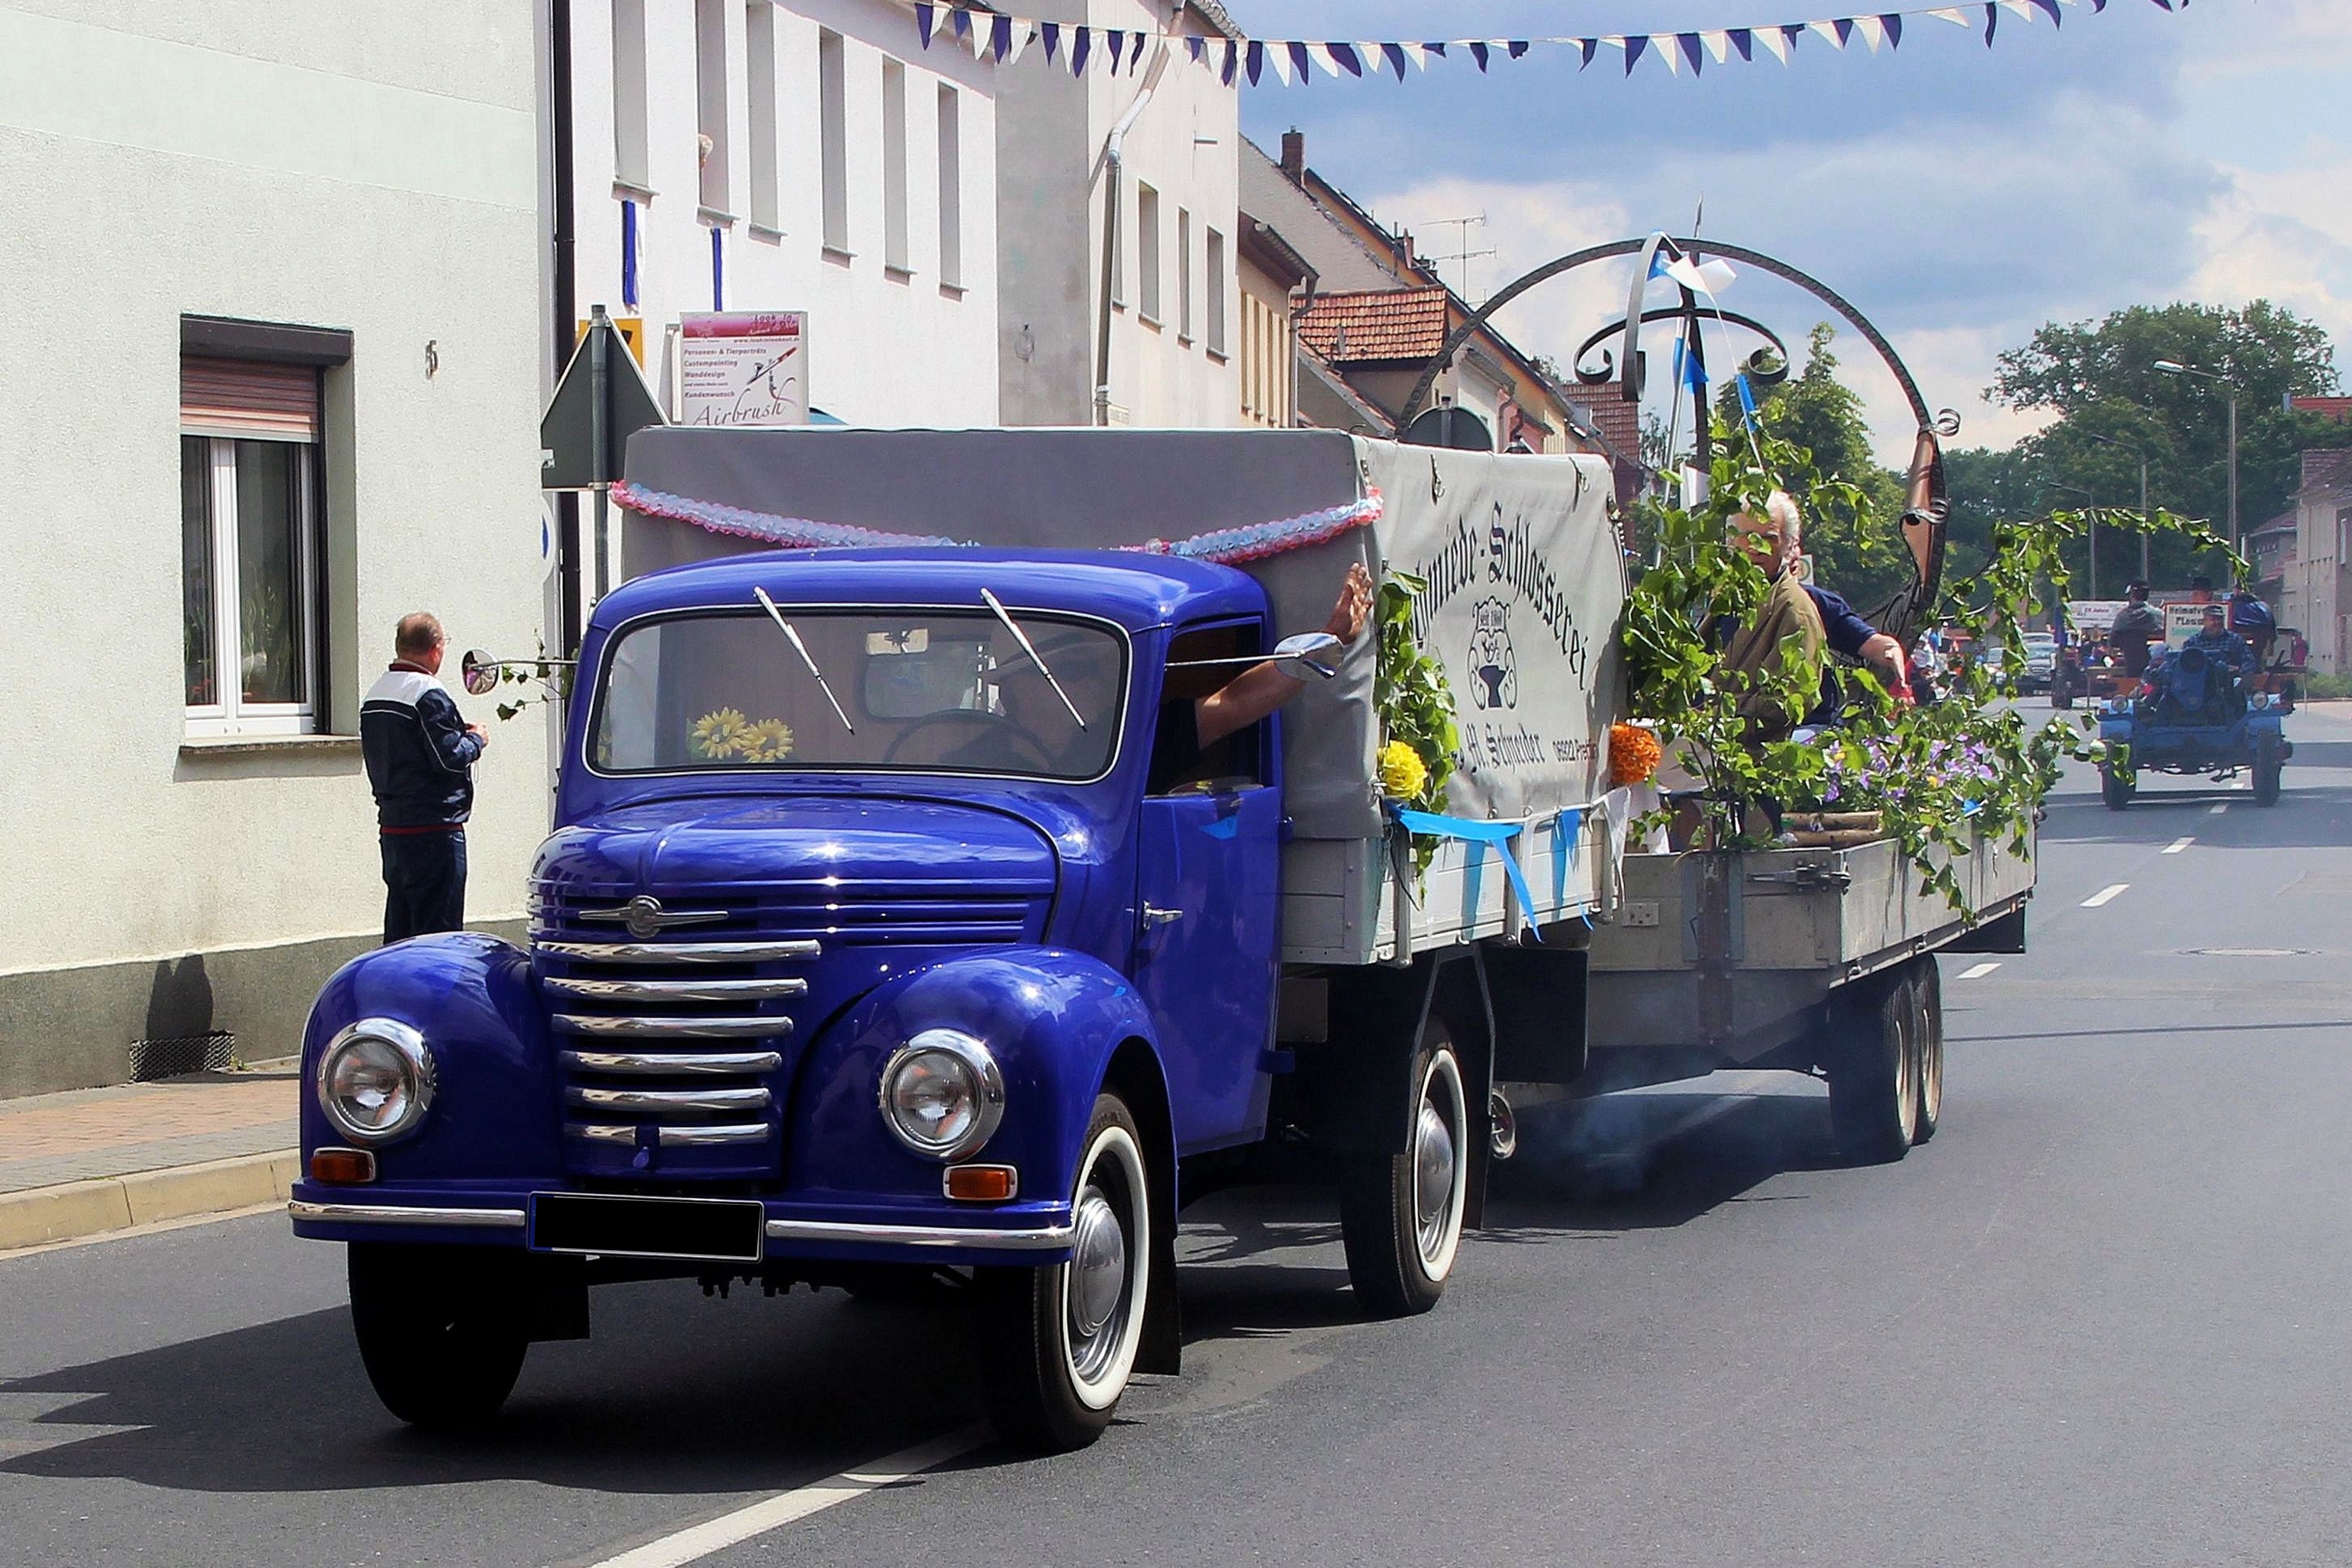
traffic, car, transport, truck, vehicle, old car, motor vehicle, oldtimer, historically, vans, commercial vehicle, ifa, antique car, pickup truck, prettin, platform truck, framo, land vehicle